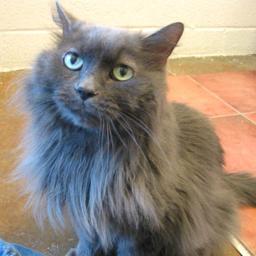
Animal: cats